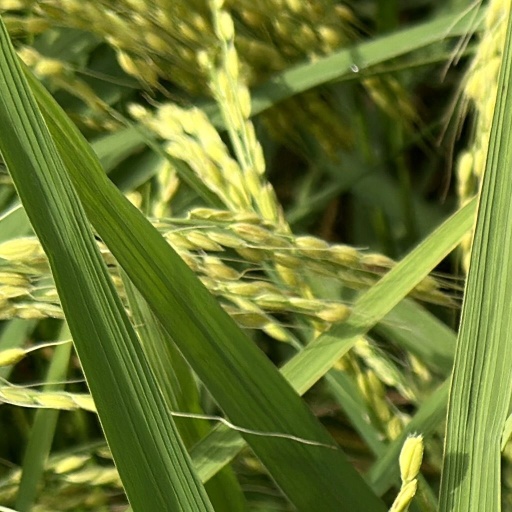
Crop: rice